Euphorbia

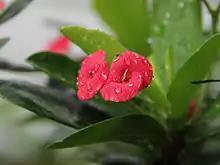
"Euphorbia milii"

Among laypeople, "Euphorbia" species are among the plant taxa most commonly confused with cacti, especially the stem succulents. Euphorbias secrete a sticky, milky-white fluid with latex, but cacti do not. Individual flowers of euphorbias are usually tiny and nondescript (although structures around the individual flowers may not be), without petals and sepals, unlike cacti, which often have fantastically showy flowers.